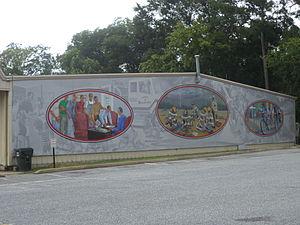
La ville de Colquitt est le siège du comté de Miller, dans l’État de Géorgie, aux États-Unis. Sa population s’élevait à 1 992 habitants lors du recensement de 2010, estimée à 1 910 habitants en 2016.